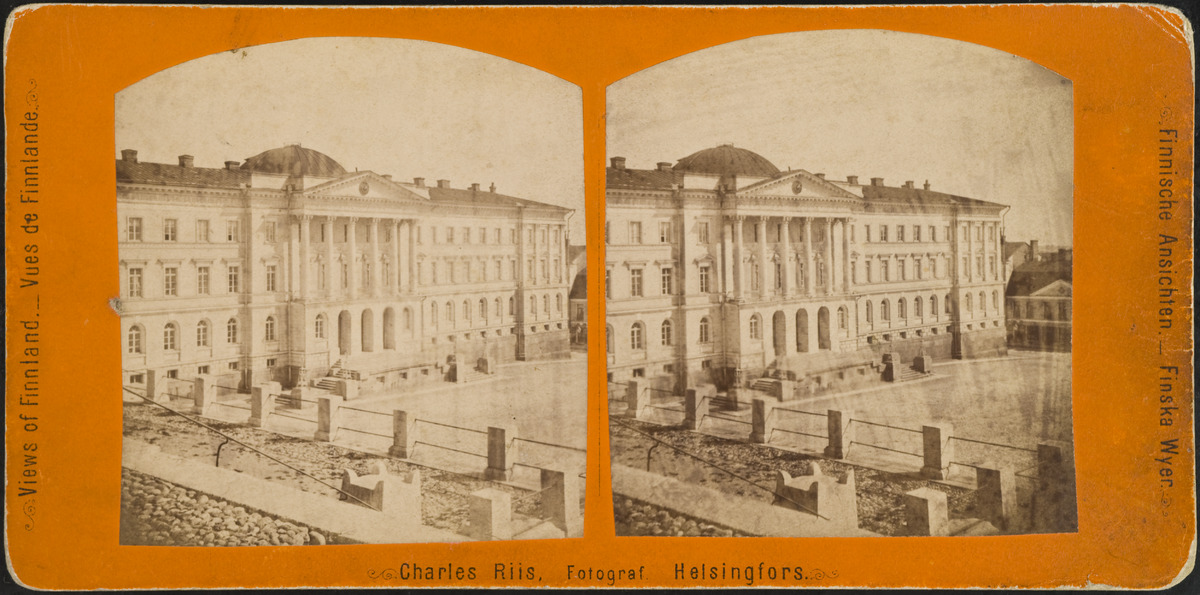
Senaatintalo, Nikolainkatu (Snellmaninkatu) 1
sisällön kuvaus: Senaatintalo, Nikolainkatu (Snellmaninkatu) 1. Arkkitehti C. L. Engel, 1822. mustavalkoinen
Kuvaaja: Riis, Charles, valokuvaaja
Ajankohta: kuvausaika 1870 - 1892
Paikka: Suomi, Uusimaa, Helsinki, Kruununhaka Helsinki, Snellmaninkatu 1
Aiheet: Keisarillinen Suomen Senaatti, julkiset rakennukset, arkkitehtuuri, empire, hallinto, aukiot torit, kadut